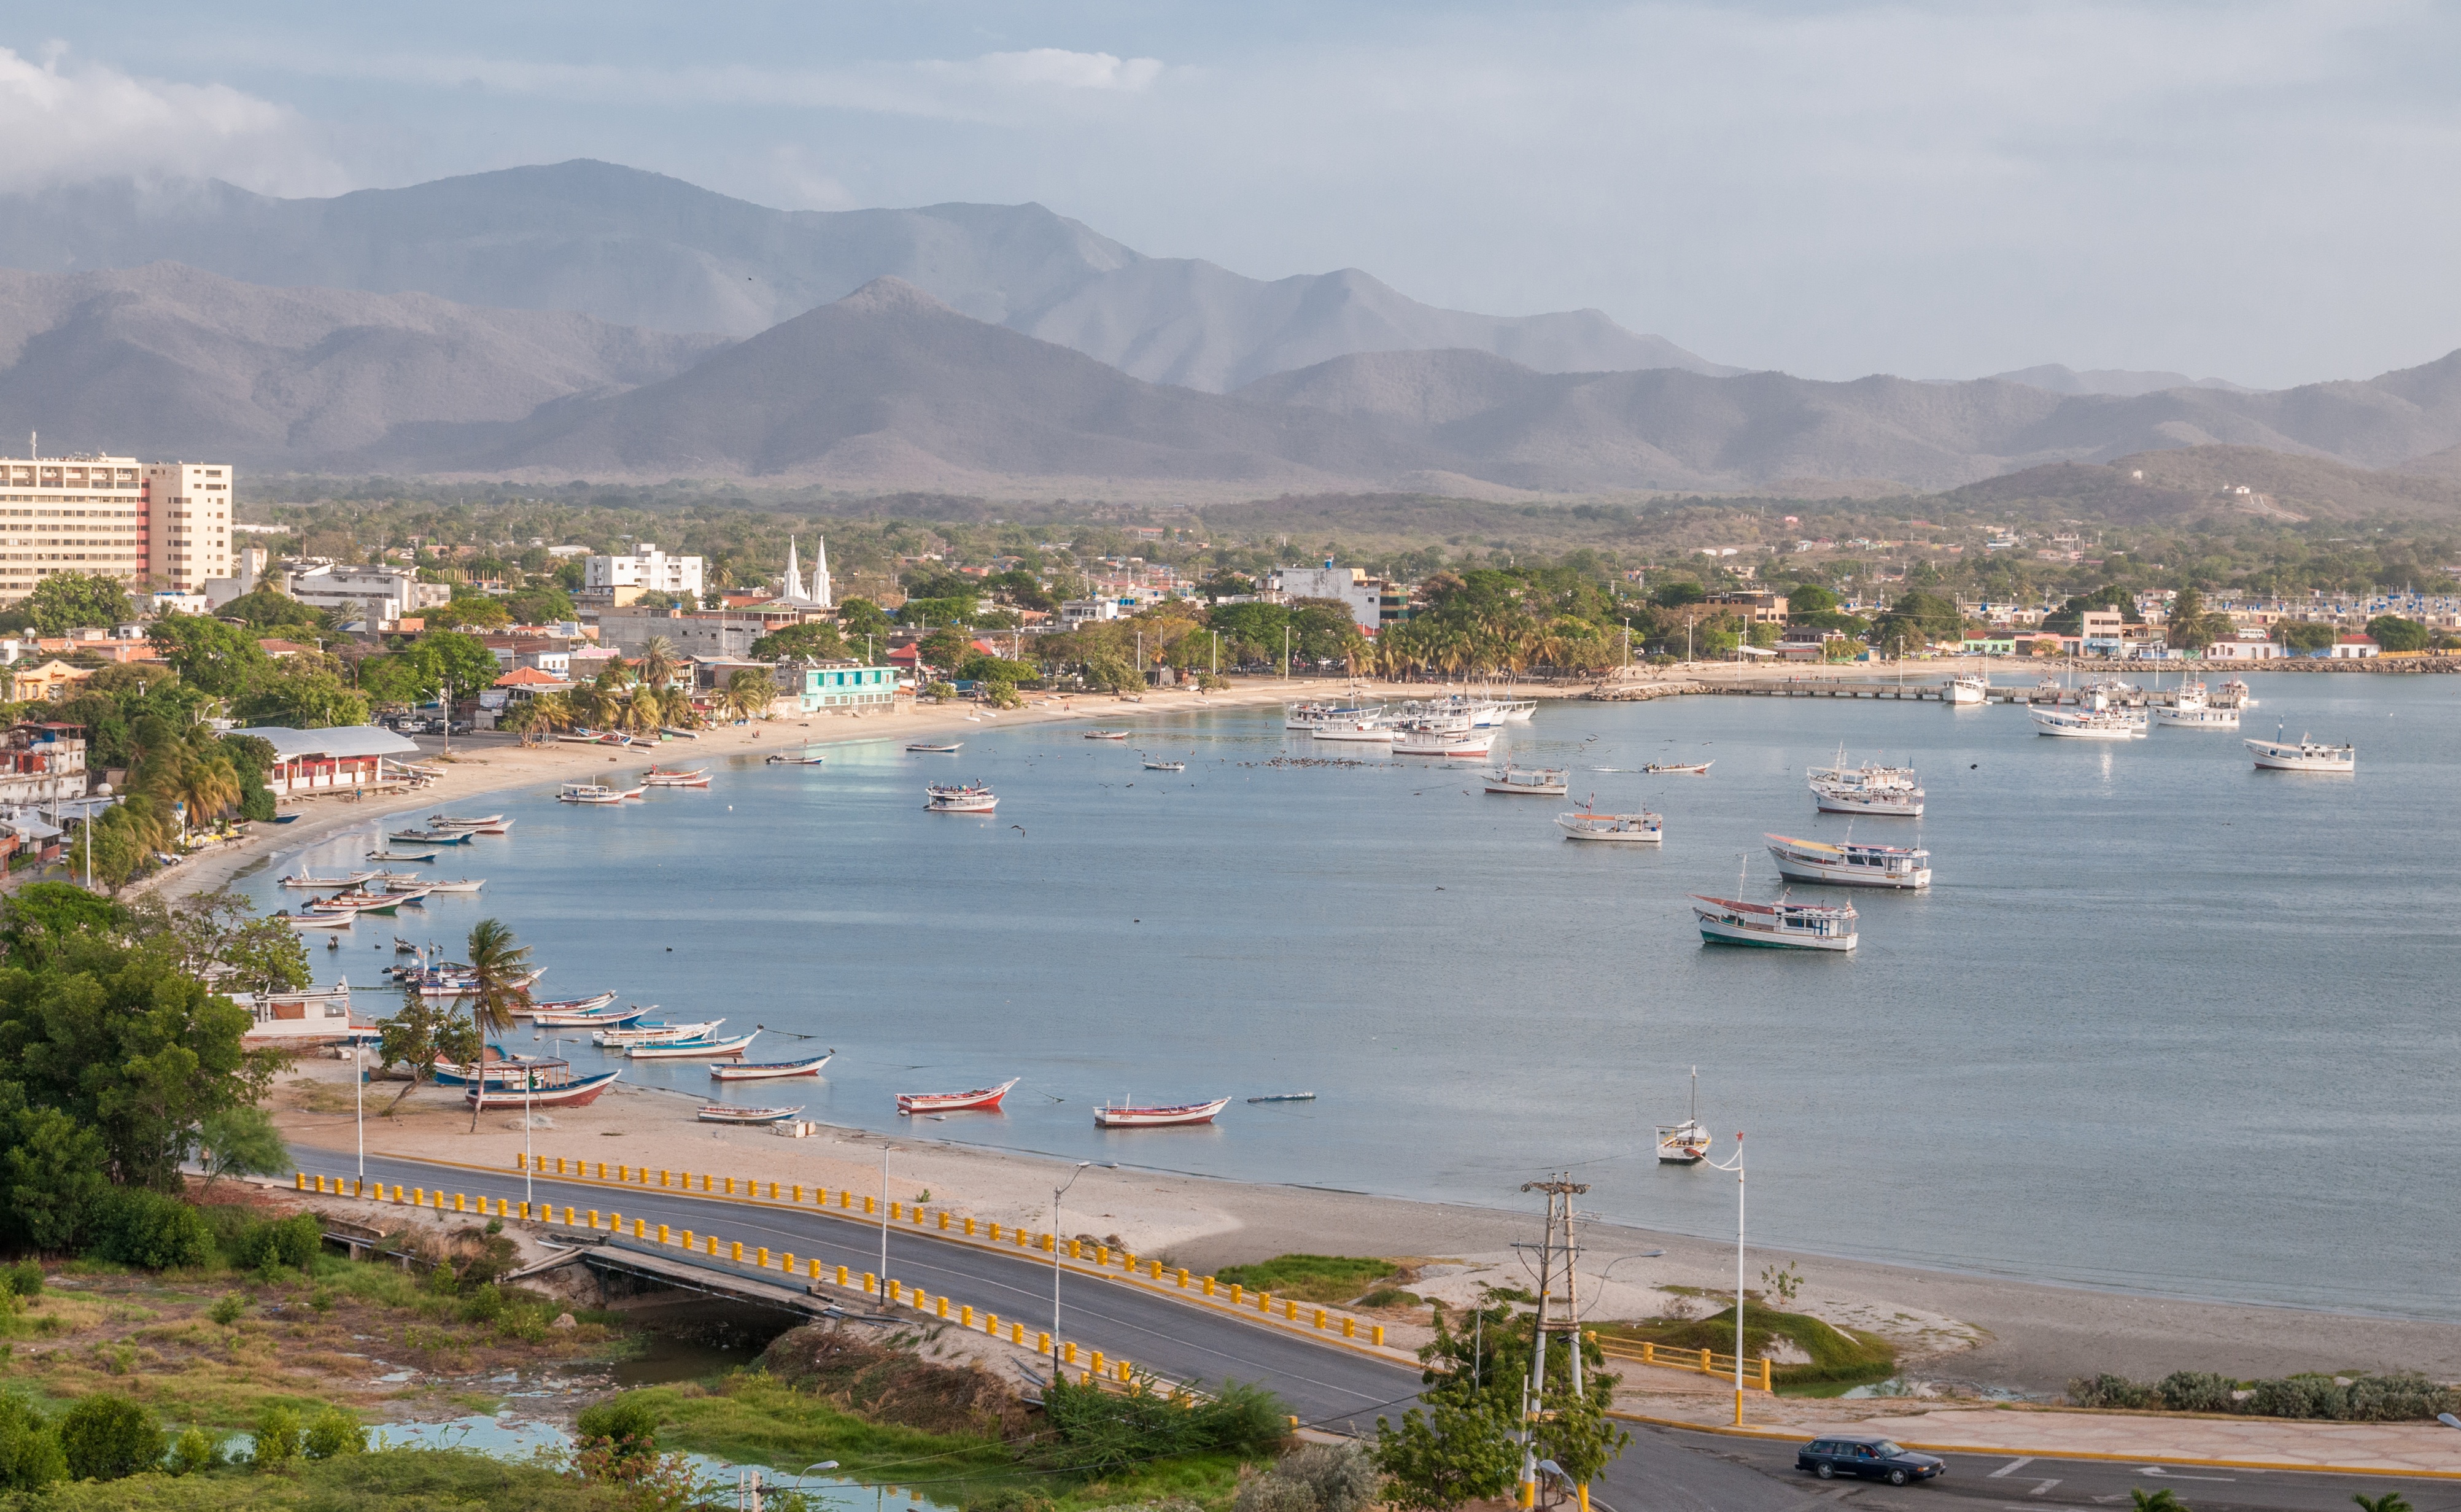
beach, landscape, sea, coast, water, mountain, dock, sun, shore, town, view, river, vacation, panoramic, cove, vehicle, scenic, tropical, scenery, bay, harbor, marina, reservoir, waterway, body of water, boats, scene, estuary, aerial photography, margarita island, juan griego